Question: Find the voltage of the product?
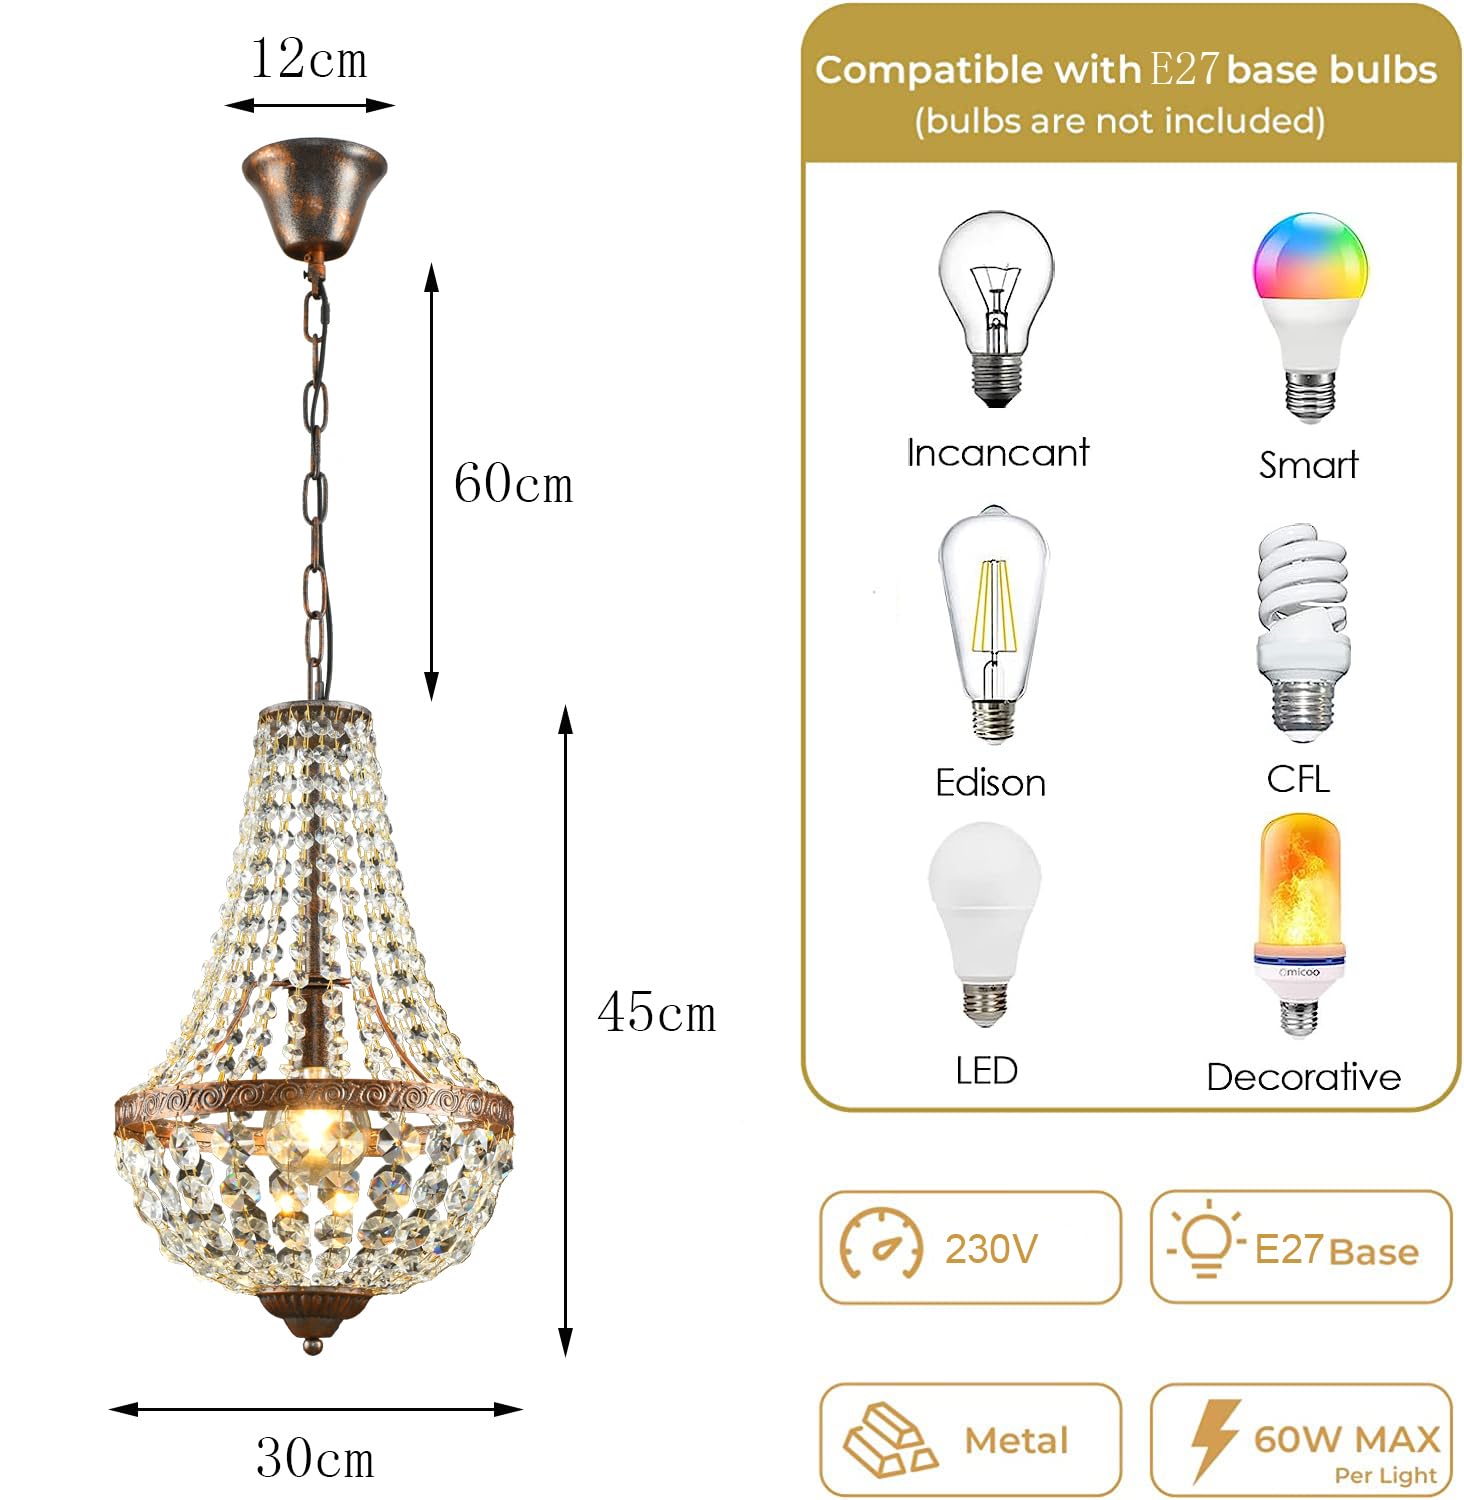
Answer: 230.0 volt